Restoration literature

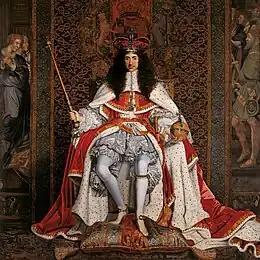
The English monarchy was restored when Charles II of England (above) became king in 1660.

Restoration literature is the English literature written during the historical period commonly referred to as the English Restoration (1660–1688), which corresponds to the last years of Stuart reign in England, Scotland, Wales, and Ireland. In general, the term is used to denote roughly homogeneous styles of literature that centre on a celebration of or reaction to the restored court of Charles II. It is a literature that includes extremes, for it encompasses both "Paradise Lost" and the Earl of Rochester's "Sodom", the high-spirited sexual comedy of "The Country Wife" and the moral wisdom of "The Pilgrim's Progress". It saw Locke's "Treatises of Government", the founding of the Royal Society, the experiments and holy meditations of Robert Boyle, the hysterical attacks on theatres from Jeremy Collier, and the pioneering of literary criticism from John Dryden and John Dennis. The period witnessed news becoming a commodity, the essay developing into a periodical art form, and the beginnings of textual criticism.